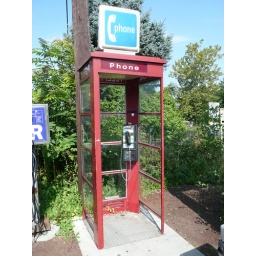
Public phone booths are an increasingly rare sight. This one spotted in Linden, VA.